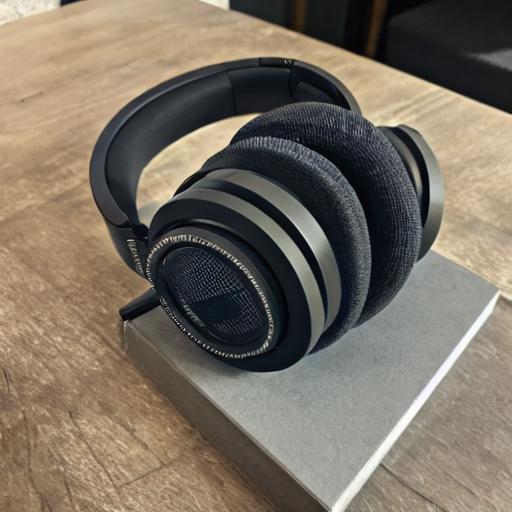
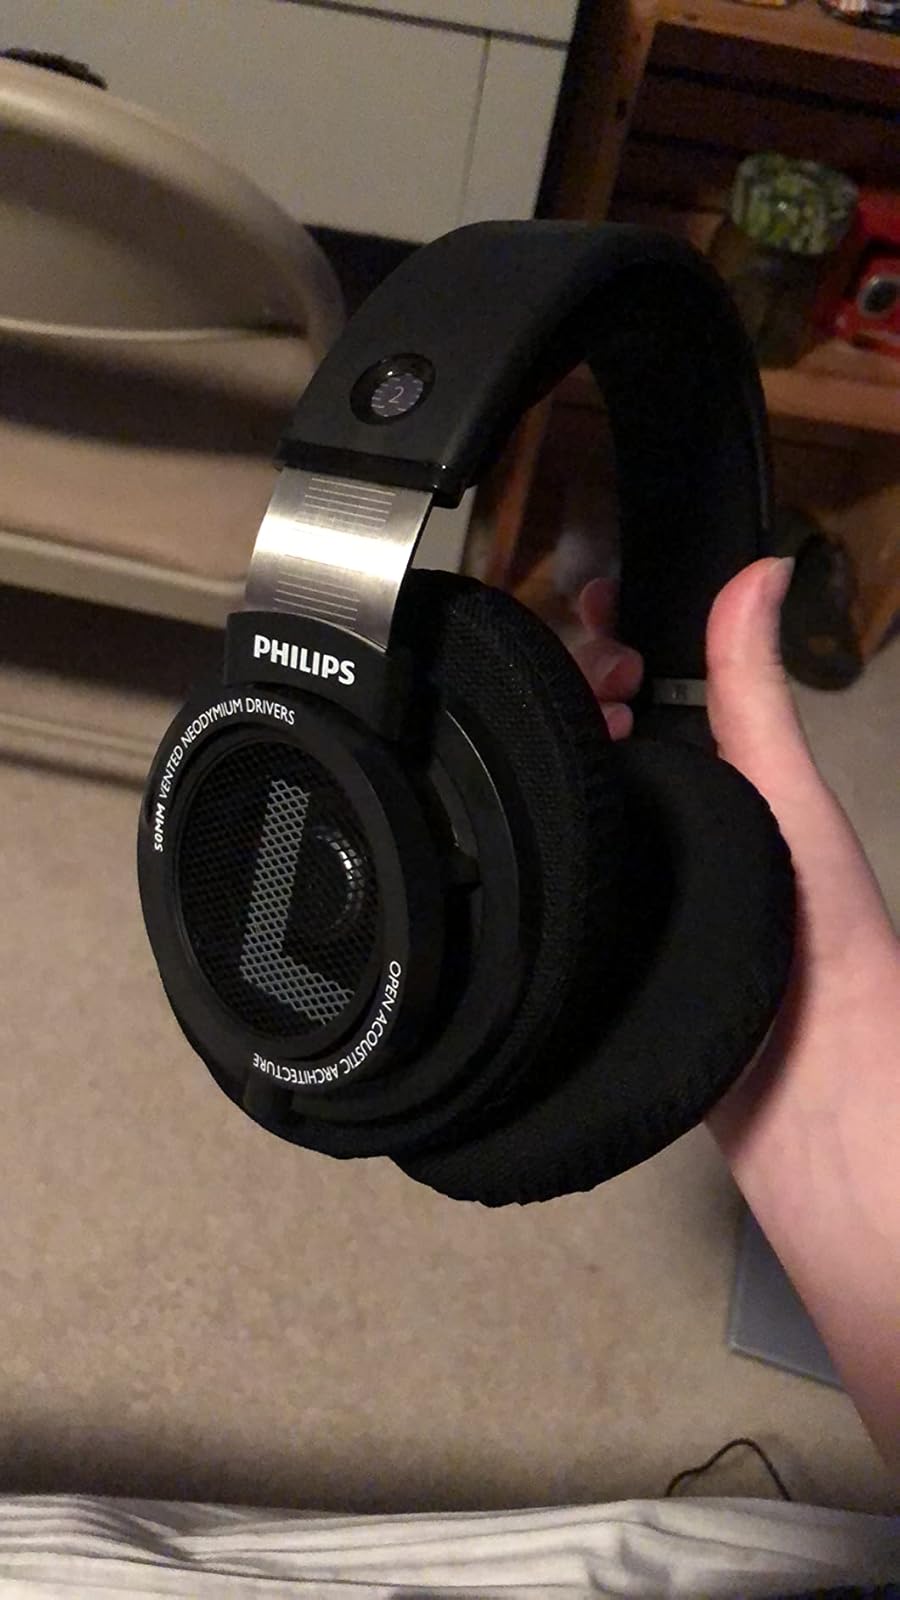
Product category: headphones
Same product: no